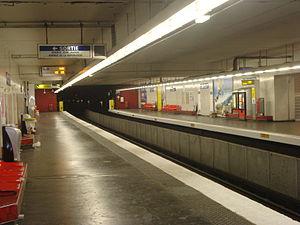
Quais de la station Quatre Chemins sur la ligne 7 du métro de Paris.
La liste des stations du métro de Paris propose un aperçu des stations actuellement en service, fermées ou autres, du métro de Paris, en France. Le métro a ouvert en 1900 et comprend 302 stations et 383 points d'arrêt, depuis le 23 mars 2013. Les stations fermées ne sont pas comptées dans le total.
Aubervilliers - Pantin - Quatre Chemins est une station de la ligne 7 du métro de Paris, située à la limite des communes d'Aubervilliers et de Pantin, sous l'avenue Jean-Jaurès.